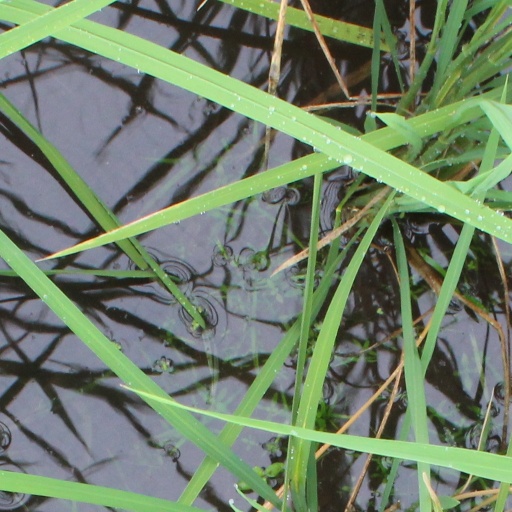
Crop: rice